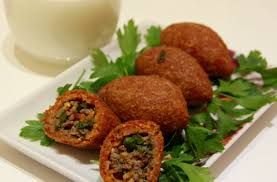
Yemek: icli_kofte